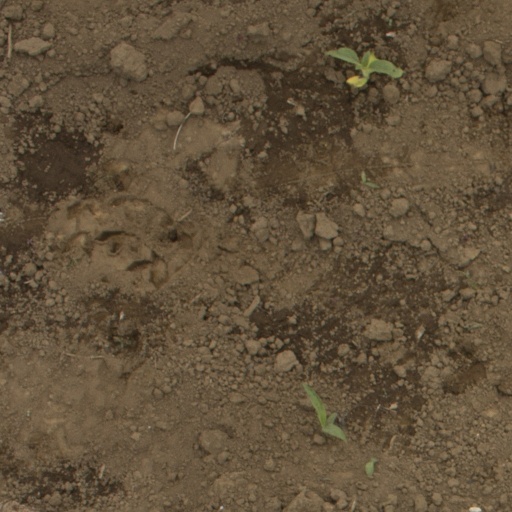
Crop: Jerusalem artichoke